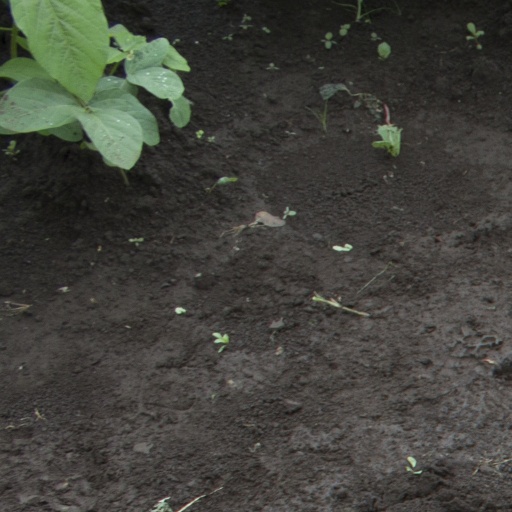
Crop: soybean